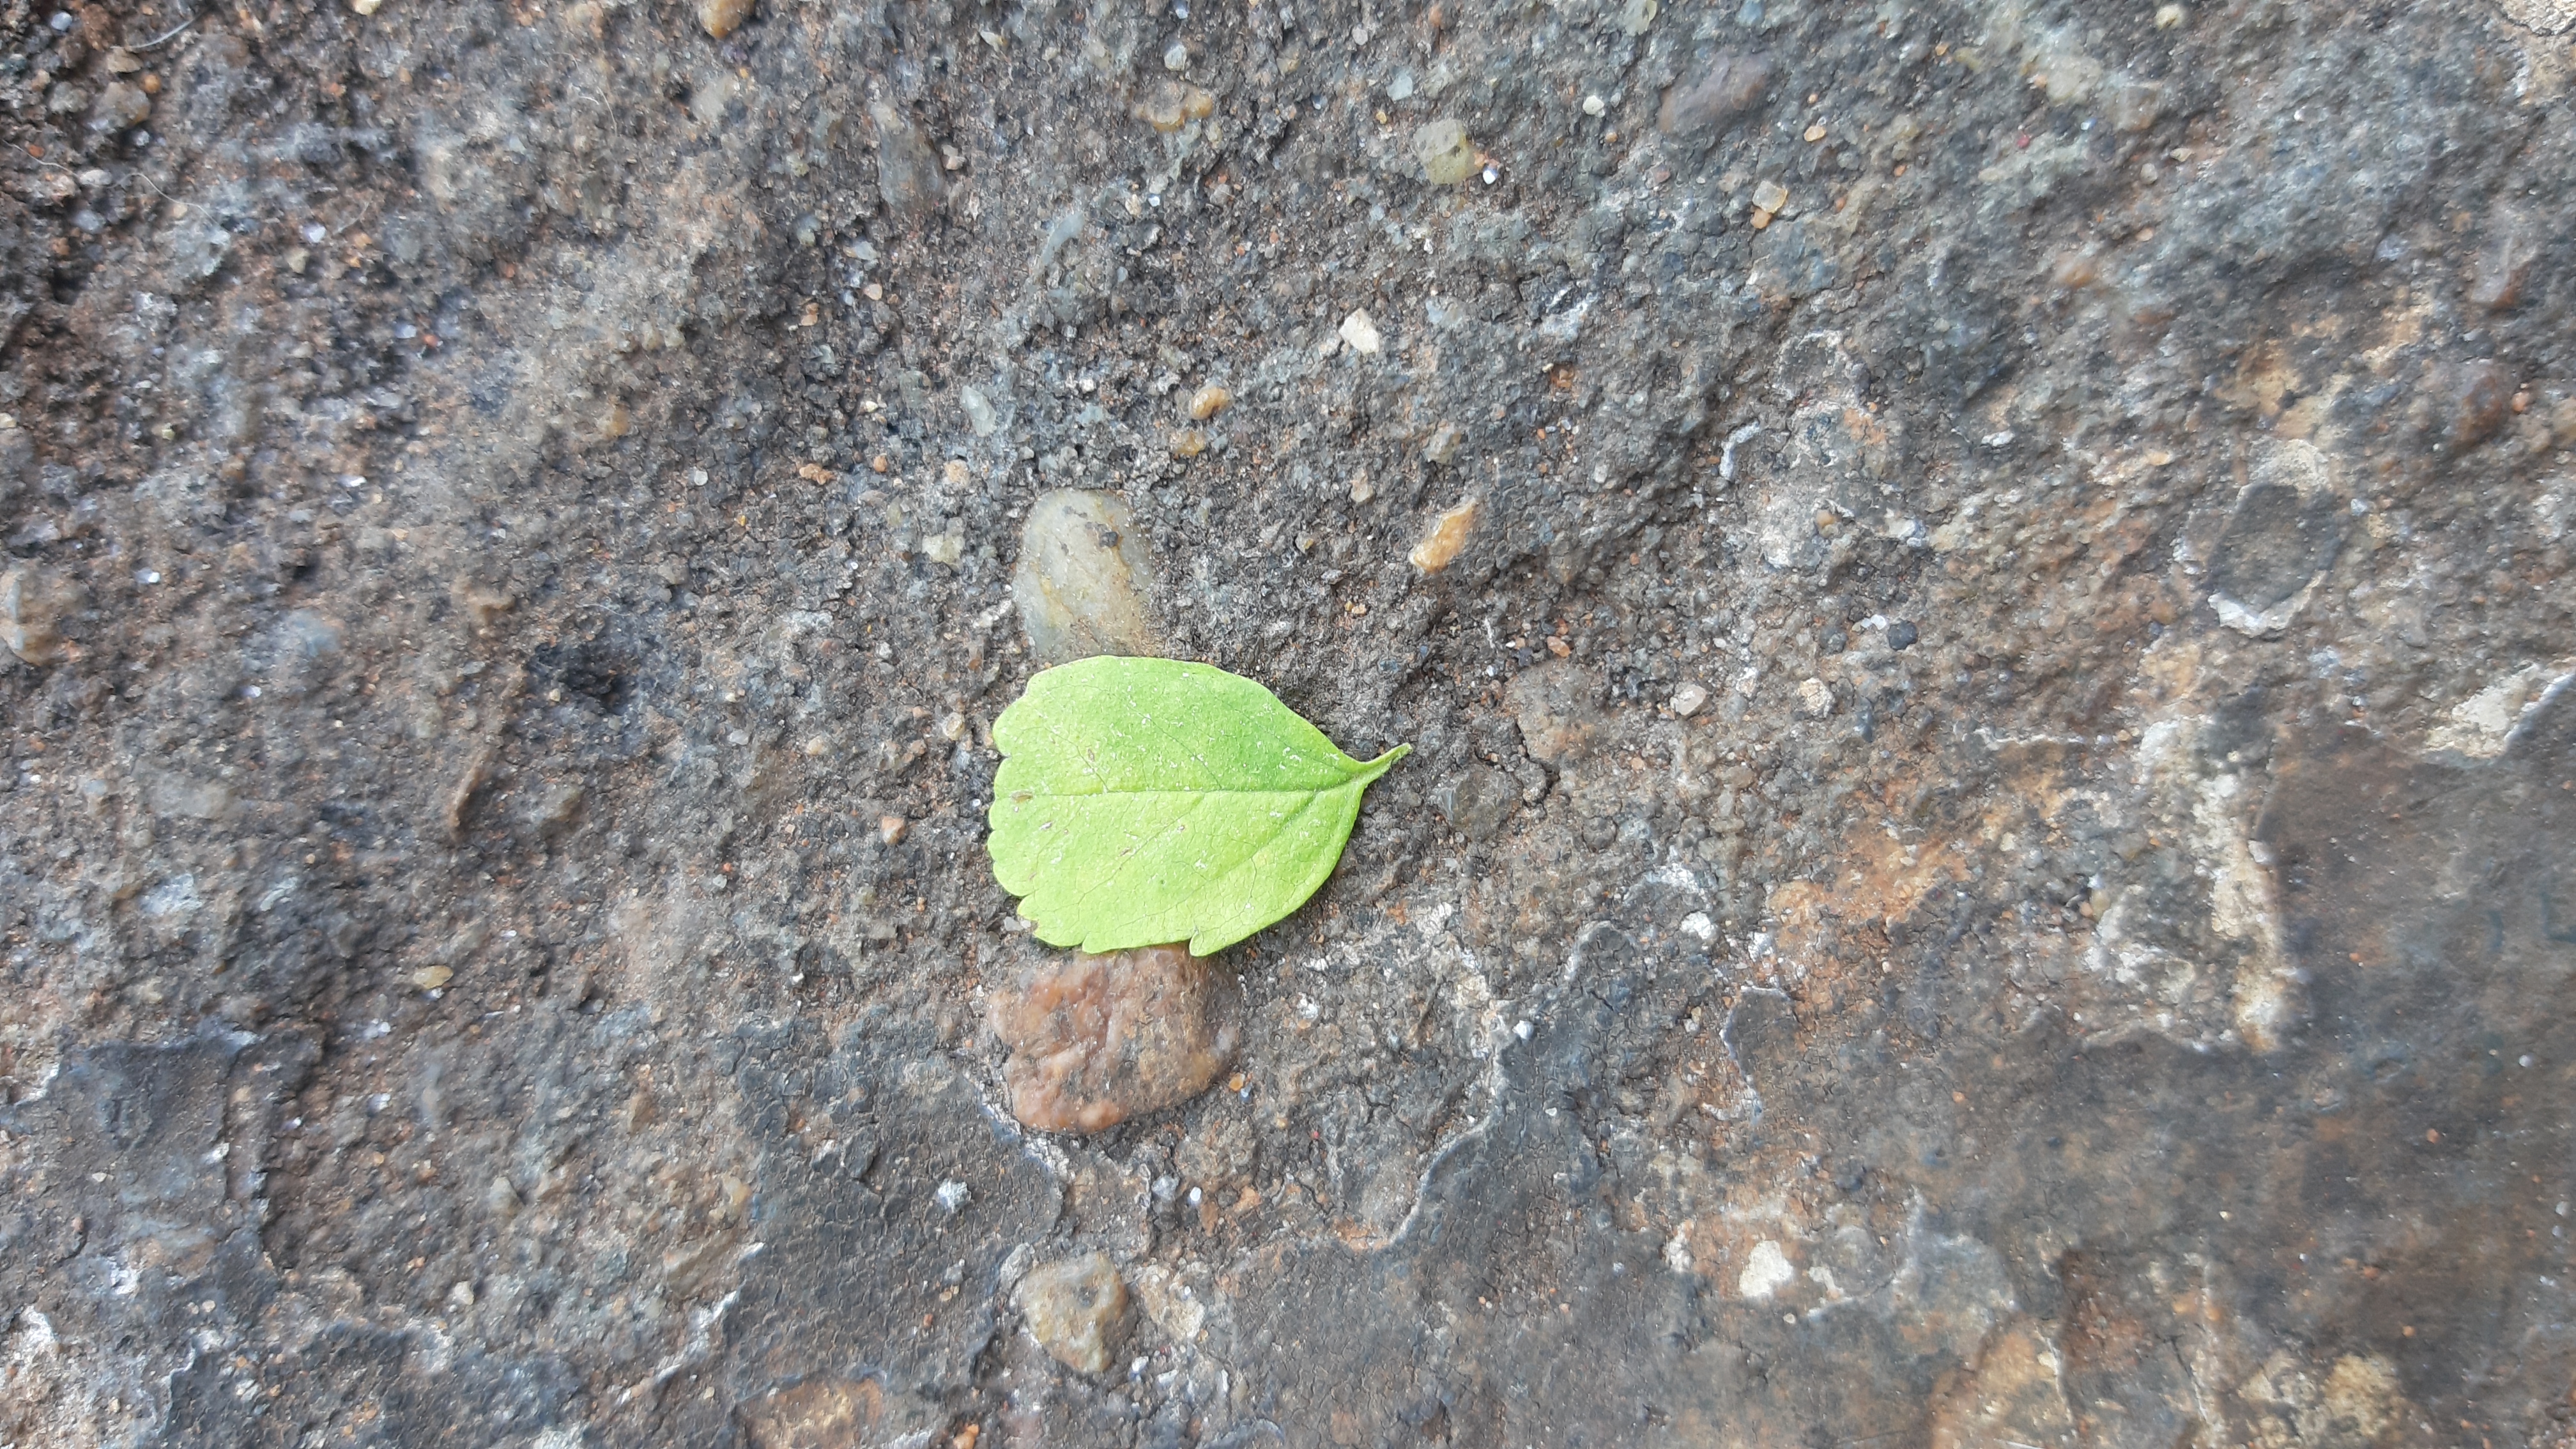
Plant: Tecoma